Govia Thameslink Railway

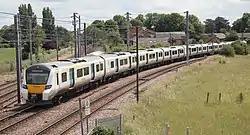
A Thameslink Class 700 at Shepreth Branch Junction, south of Cambridge in 2019

Govia Thameslink Railway (GTR) is a British train operating company that operates the TSGN rail franchise. Within the franchise, GTR runs trains under the sub-brands: Thameslink, Great Northern, Southern, and Gatwick Express. GTR is a subsidiary of Govia, which is itself a joint venture between the British Go-Ahead Group (65%) and French company Keolis (35%).